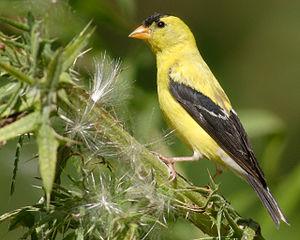
Le Chardonneret jaune, appelé aussi « canari sauvage », est une espèce présente en Amérique du Nord ainsi qu'aux Bahamas et dans les îles Turques et Caïques. Il appartient à la famille des pinsons. Oiseau migrateur, il est présent du sud du Canada à la Caroline du Nord pendant la saison de reproduction et de la frontière canadienne au Mexique pendant l'hiver. Il a pour caractéristique de muer complètement et de présenter un dimorphisme sexuel : le mâle arbore un plumage jaune vif pendant l'été et vert olive pendant l'hiver, alors que la femelle a un plumage jaune brunâtre terne qui devient plus éclatant en été. Les plumes du mâle deviennent plus colorées pendant la saison des amours afin d'attirer les femelles.